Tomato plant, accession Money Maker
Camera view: bottom (45 deg); turntable rotation: 210 degrees
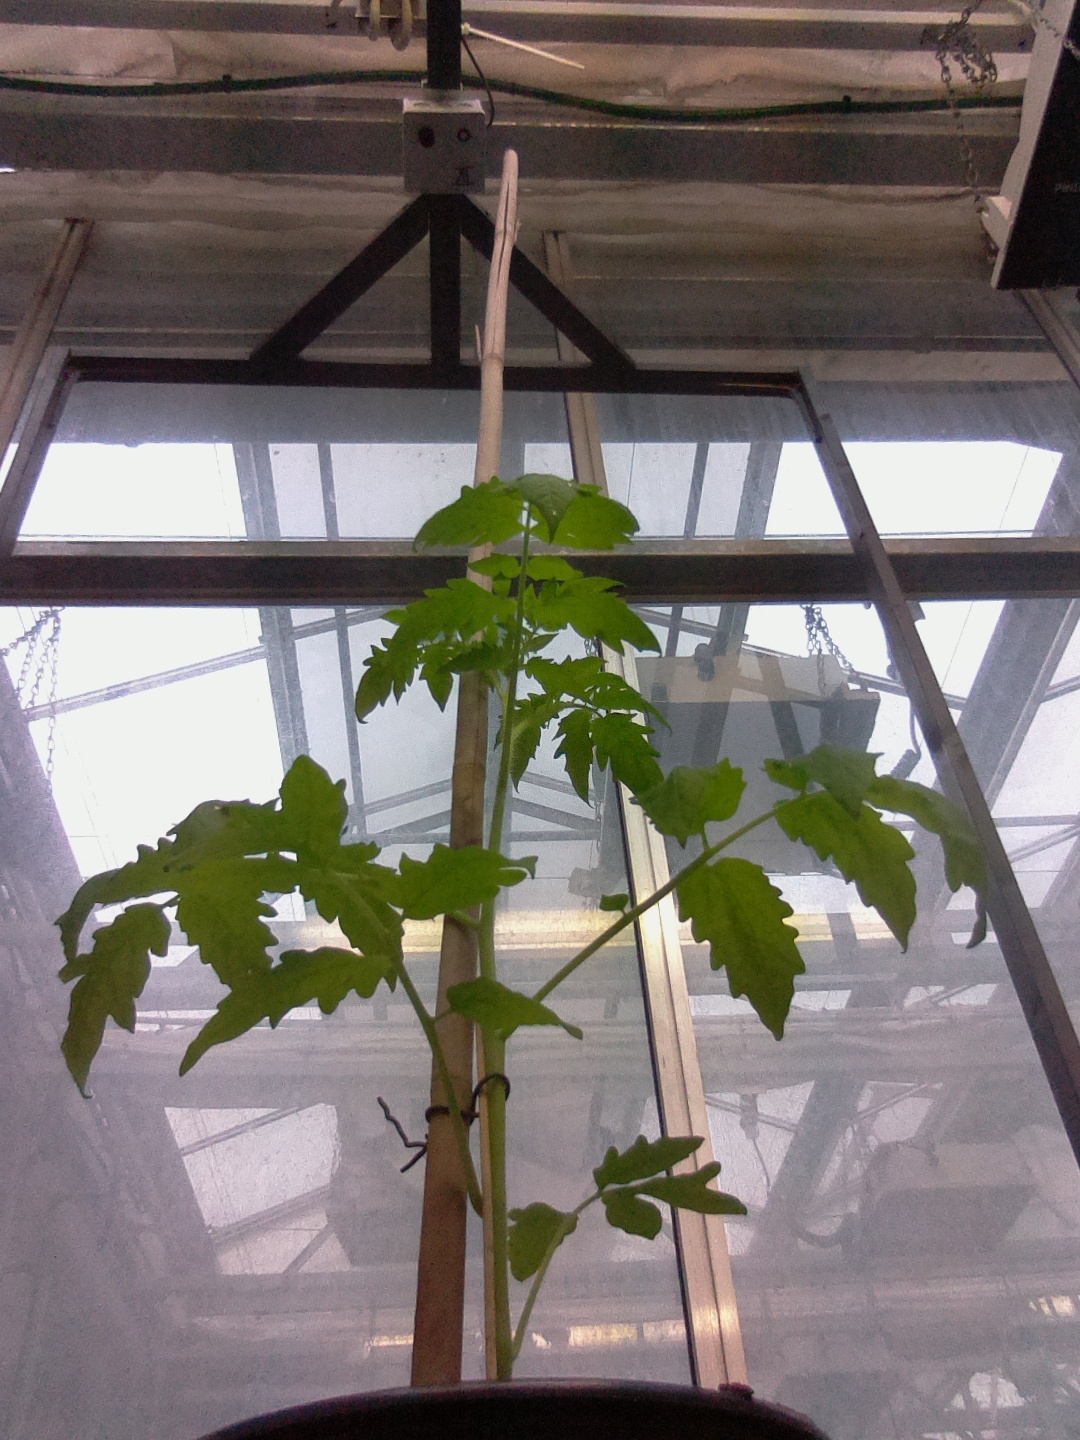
BBCH growth stage 13: 6 of true leaves visible